The Descendants

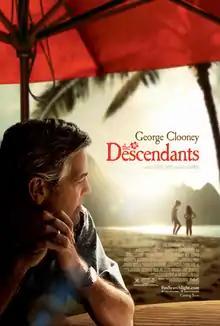
Theatrical release poster

The Descendants is a 2011 American tragicomedy film directed by Alexander Payne. The screenplay by Payne, Nat Faxon, and Jim Rash is based on the 2007 novel by Kaui Hart Hemmings. The film stars George Clooney in the main role, Shailene Woodley, Amara Miller in her film debut, Beau Bridges, Judy Greer, Michael Ontkean, Matthew Lillard, and Robert Forster, and was released by Fox Searchlight Pictures in the United States on November 18, 2011, after premiering at the 2011 Toronto International Film Festival on September 10, 2011.